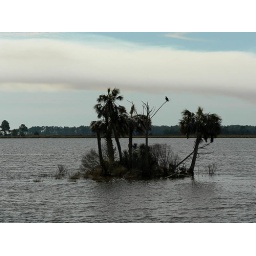
We saw a bald eagle sitting in a tree out in the lake.